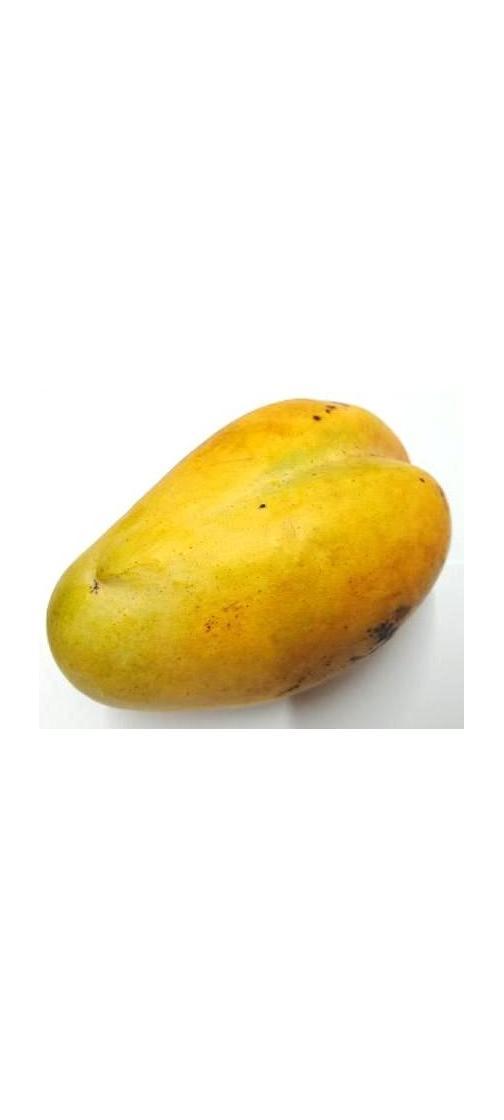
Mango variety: Bari-11